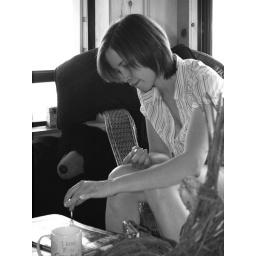
I thought a black and white would look nice. Note the bear in the background. One of many throughout the house!